Radio Corazón

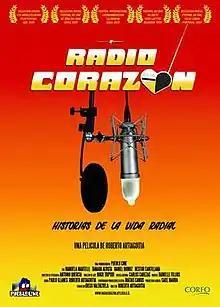
Film poster

Radio Corazón is a 2007 Chilean comedy-drama film directed by and starring Roberto Artiagoitía (nicknamed "El Rumpy"). It portrays three stories based on phone calls made to El Rumpy's radio program in Chile, "El chacotero sentimental". It was the highest-grossing film for the week in Chile upon its release on October 4, 2007. The film is a sequel to the 1999 film "".